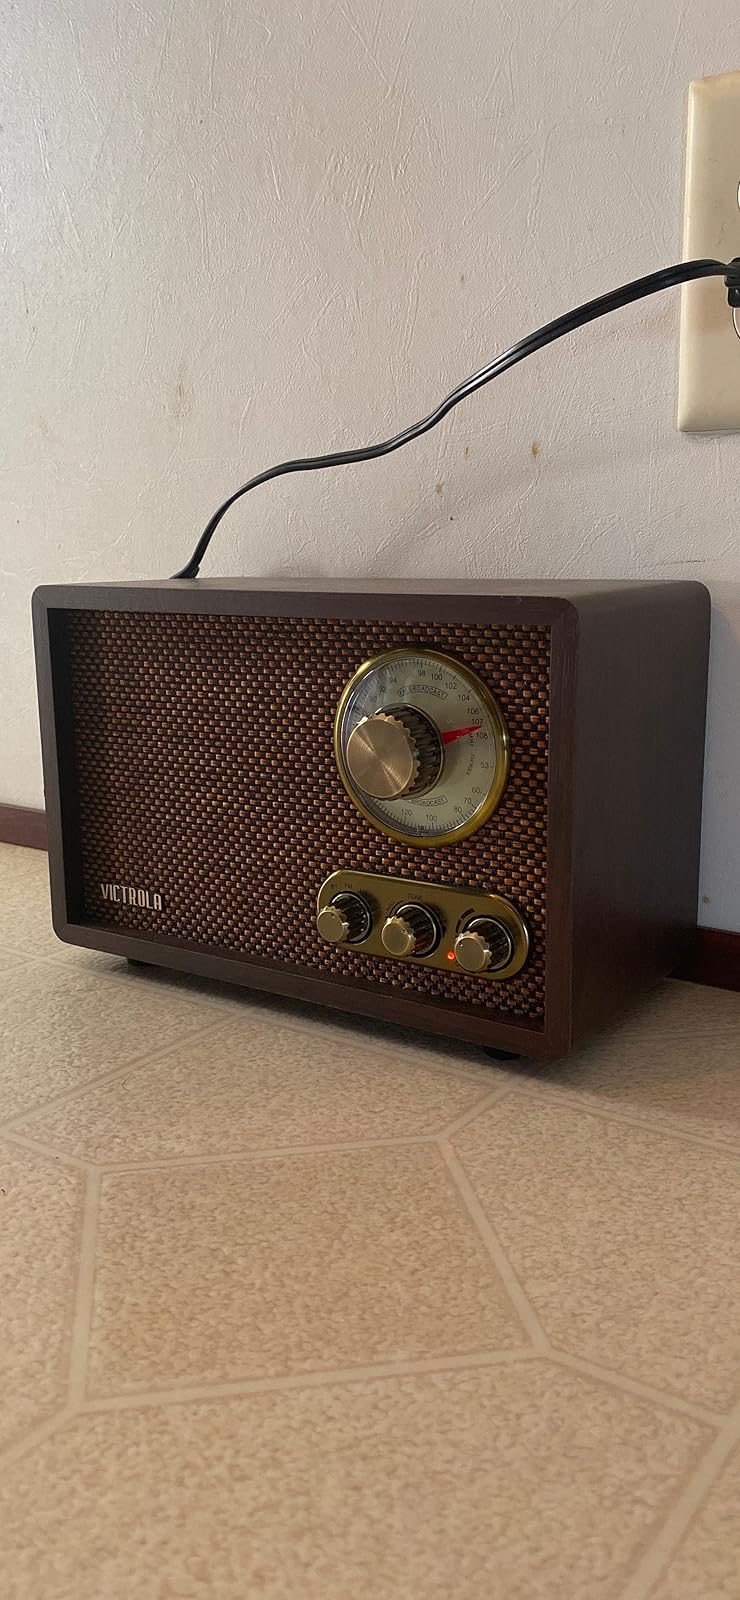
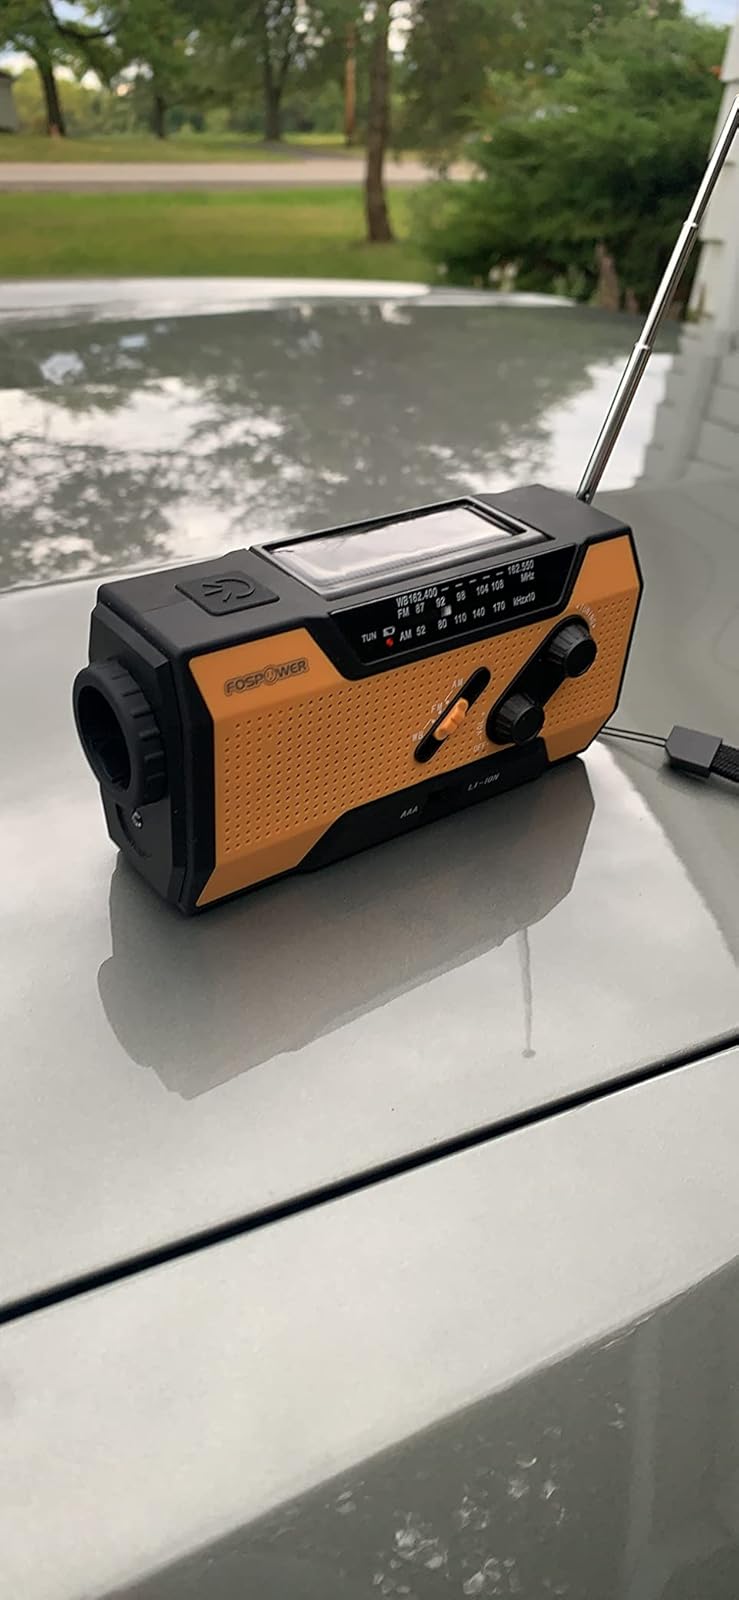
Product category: radio
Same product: no